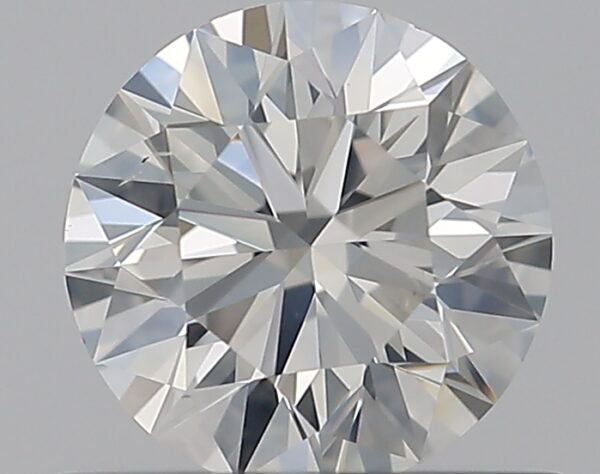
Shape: round
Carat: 0.65
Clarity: SI2
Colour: I
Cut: EX
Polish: EX
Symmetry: EX
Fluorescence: F
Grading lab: GIA
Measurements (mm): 5.55 x 5.59 x 3.44